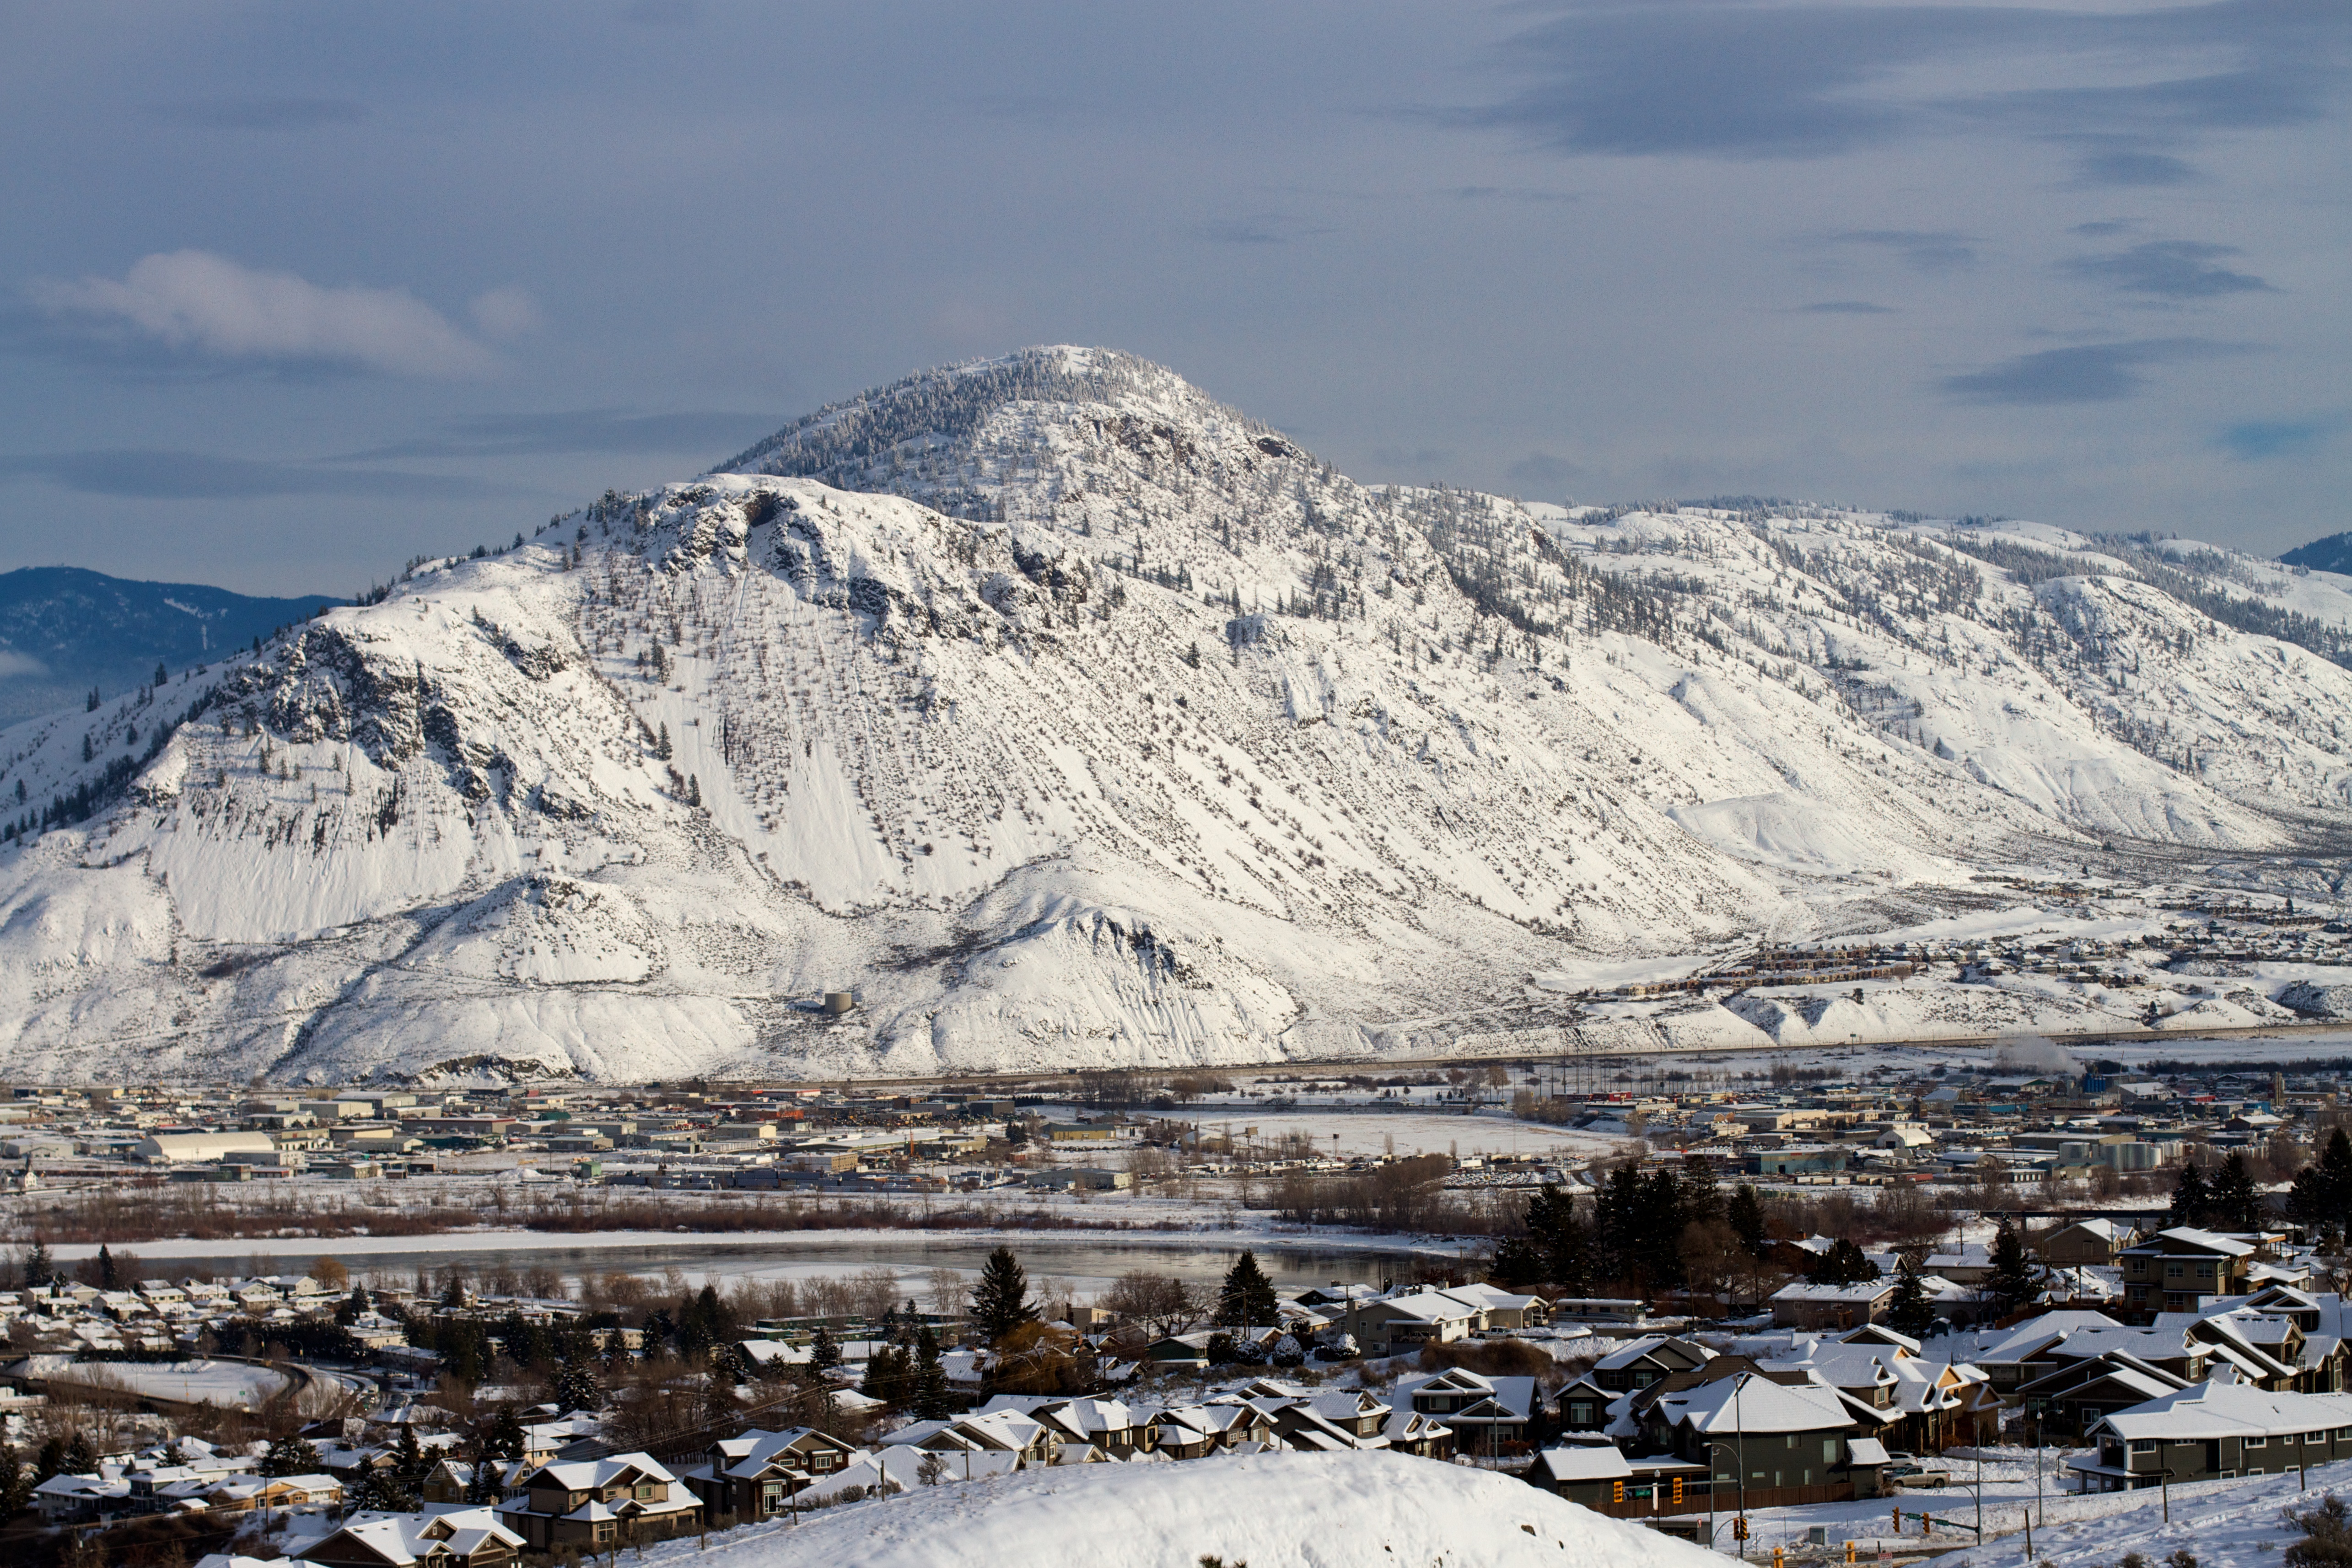
landscape, mountain, snow, winter, mountain range, weather, arctic, season, alps, plateau, piste, aerial photography, mountainous landforms, geological phenomenon